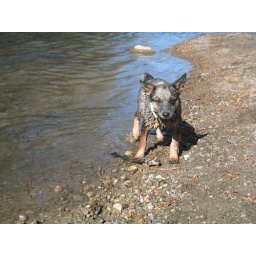
Winter is over for Kiai, our 3.5 month old female aussie cattle dog.